Hydrophobicity scales

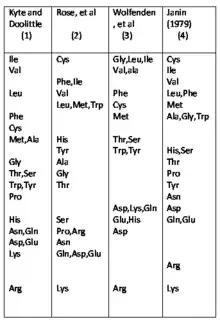
A table comparing four different scales for the hydrophobicity of an amino acid residue in a protein with the most hydrophobic amino acids on the top

A number of different hydrophobicity scales have been developed. The Expasy Protscale website lists a total of 22 hydrophobicity scales.